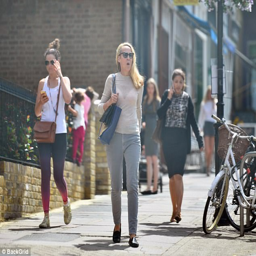
she wore her blonde locks loosely around her shoulders and slipped on a pair of light grey skinny jeans and black flats